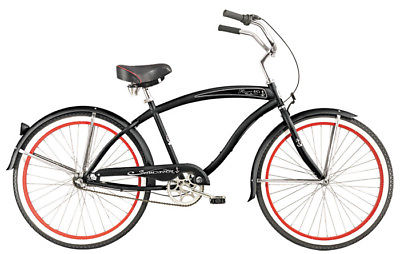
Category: bicycle